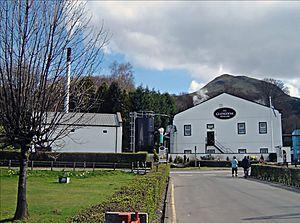
Glengoyne est une distillerie de whisky fondée en 1833 à Dumgoyne au nord de Glasgow en Écosse. Glengoyne est la seule distillerie des Highlands à produire un whisky dont la maturation se déroule dans les Lowlands. Située sur la ligne de partage entre Highlands et Lowlands, les alambics de la distillerie sont bel et bien dans les Highlands mais les aires de stockage pour la maturation sont situées à quelque distance de ceux-ci, dans les Lowlands.